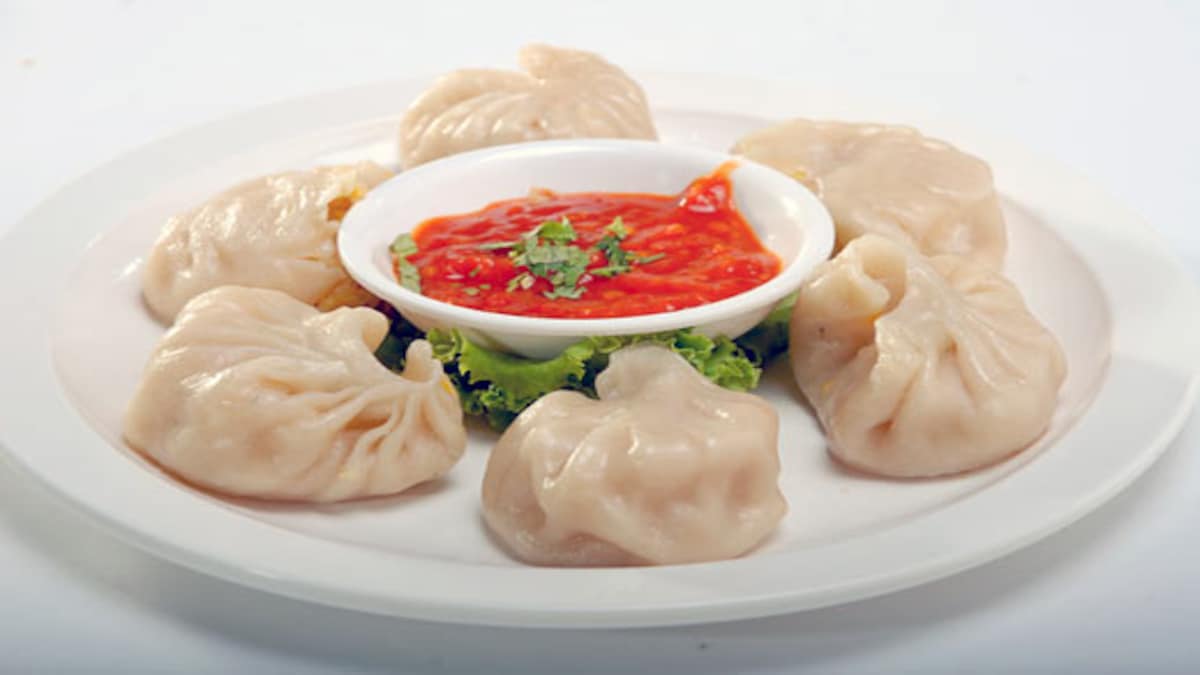
Dish: momos